Meng Xiangfeng

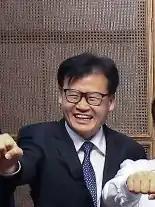

Meng Xiangfeng (born 17 December 1964) is a Chinese politician who is currently the executive deputy director of the General Office of the Chinese Communist Party.